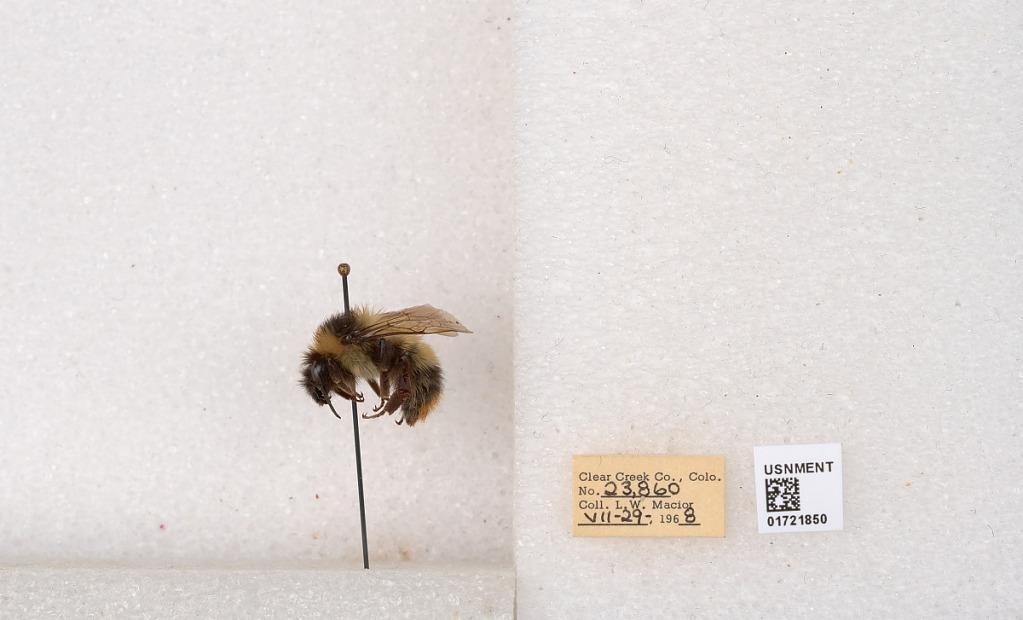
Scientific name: Bombus kirbyellus
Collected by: L. Macior
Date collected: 1968-7-29
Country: United States
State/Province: Colorado
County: Clear Creek
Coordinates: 39.6891, -105.644